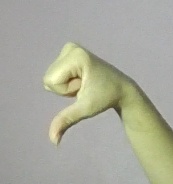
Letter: waw